Emil Vett

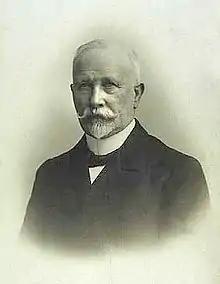
Emil Vett

Emil Vett (7 November 1843 – 18 February 1911) was a Danish businessman who was a co-founder of Magasin du Nord.